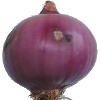
Label: Onion Red Peeled 1